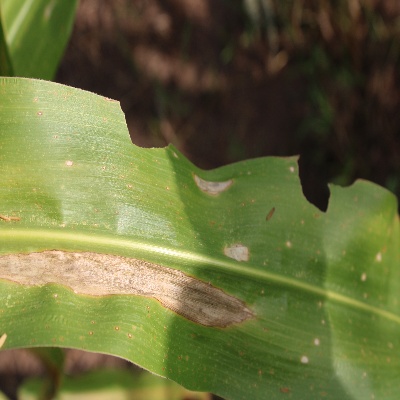
Crop: Maize
Condition: leaf blight